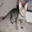
Label: cat